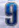
Number: 9